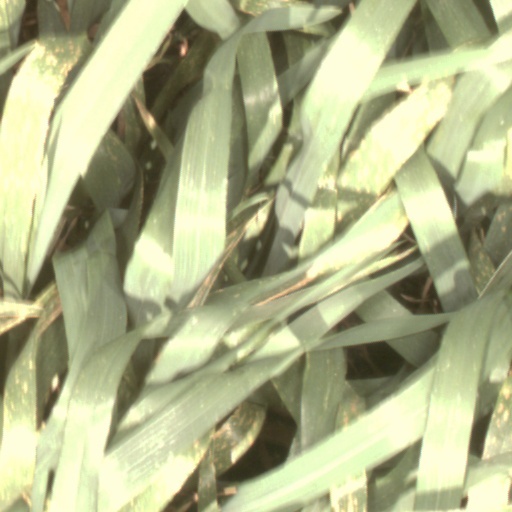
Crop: wheat